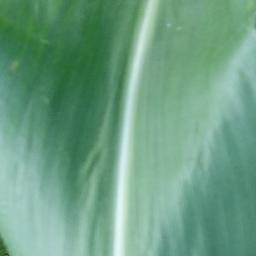
Label: Corn_(Maize)___Healthy